Short interspersed nuclear element

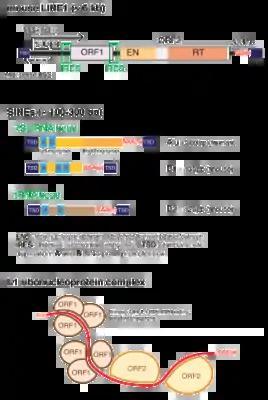
Genetic structure of human and murine LINE1 and SINEs.

Short interspersed nuclear elements (SINEs) are non-autonomous, non-coding transposable elements (TEs) that are about 100 to 700 base pairs in length. They are a class of retrotransposons, DNA elements that amplify themselves throughout eukaryotic genomes, often through RNA intermediates. SINEs compose about 13% of the mammalian genome.